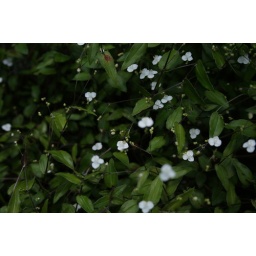
flower &amp;amp; plant janghung-arboretum in kyungki korea